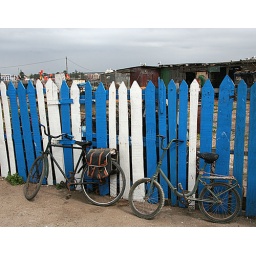
Bikes lean against the blue and white pailings of the repair yards at the harbour, Essouira